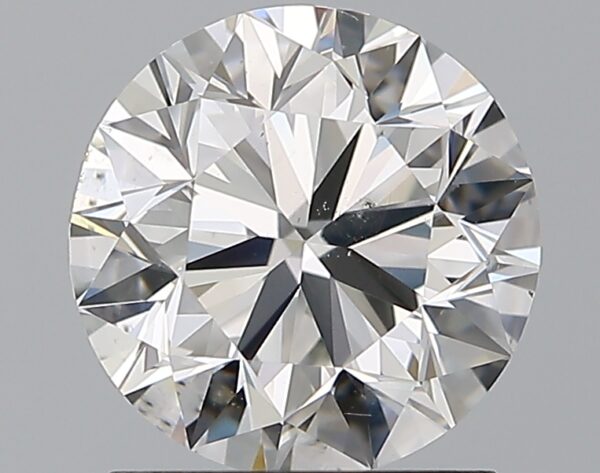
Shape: round
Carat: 1.51
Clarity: VS2
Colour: G
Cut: VG
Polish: EX
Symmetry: VG
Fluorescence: N
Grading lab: GIA
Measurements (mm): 7.16 x 7.22 x 4.58